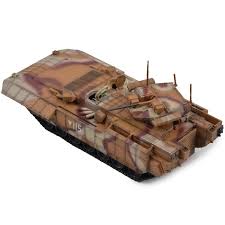
Label: BMP-T15